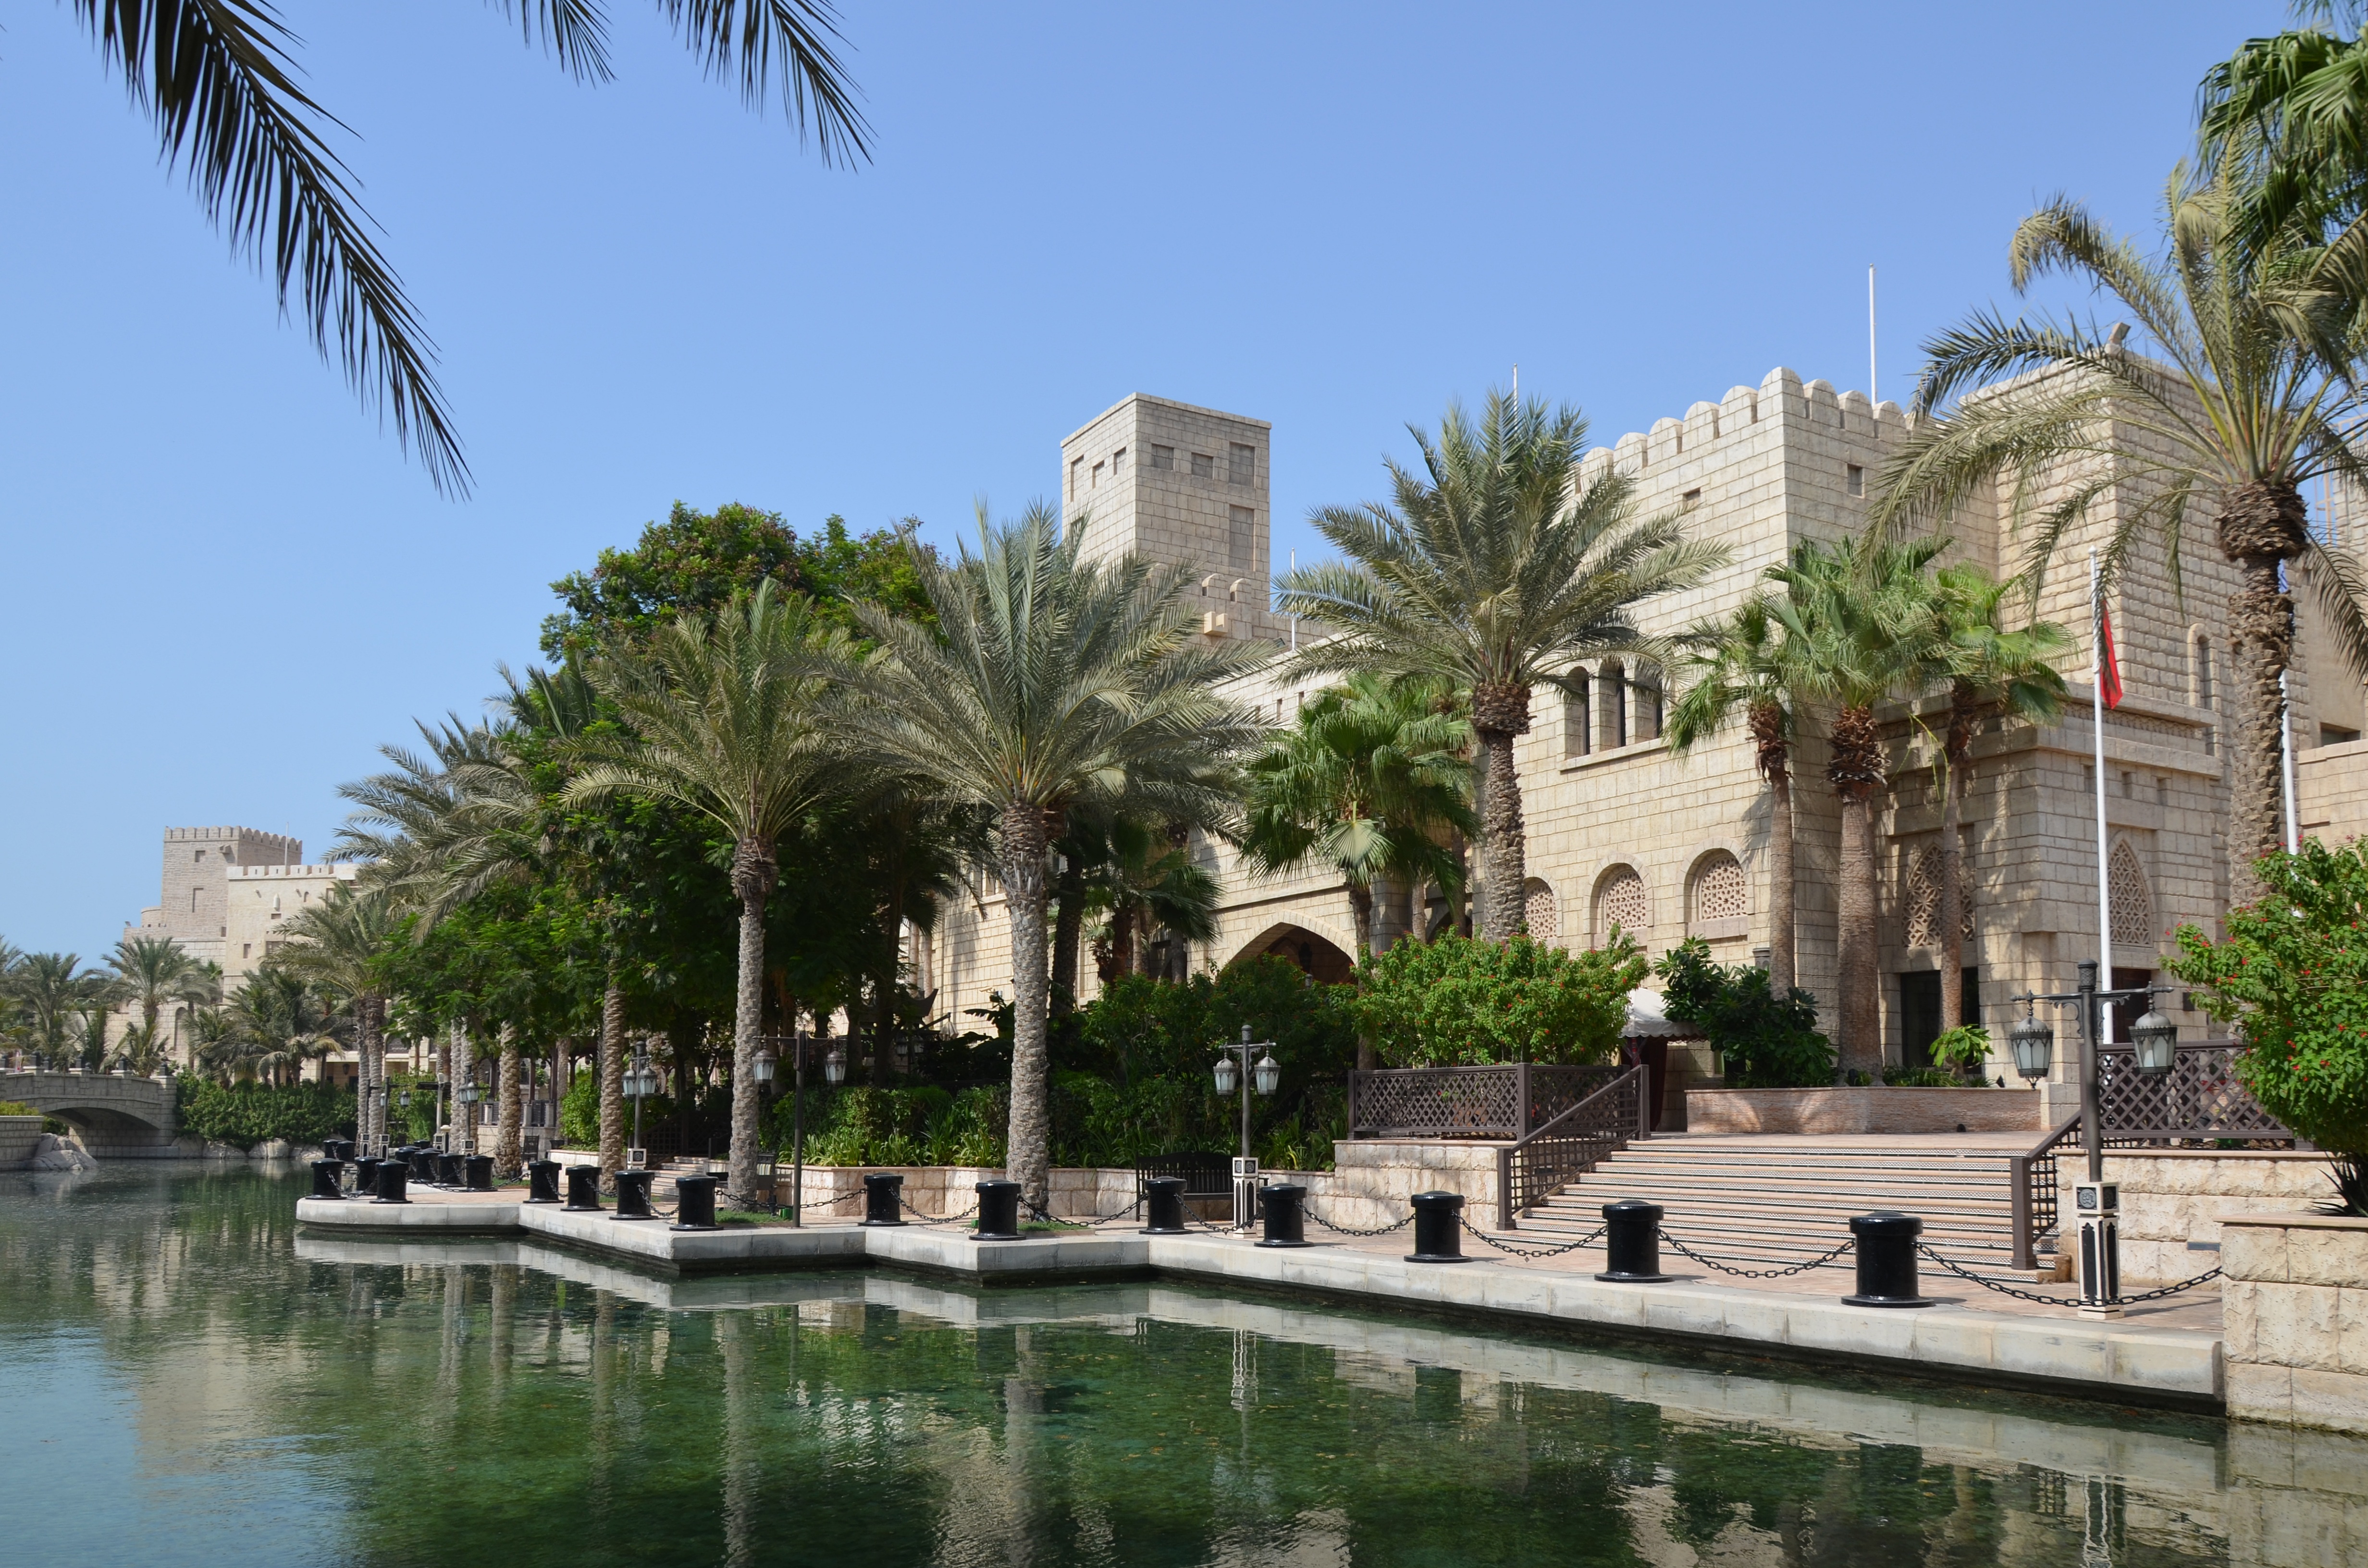
water, town, building, palace, city, vacation, plaza, park, dubai, holiday, tourism, waterway, resort, estate, palm trees, arabic, u a e, arecales